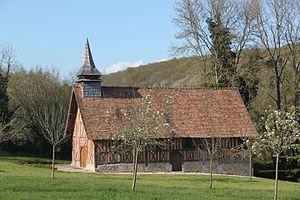
La chapelle Saint-Firmin
La chapelle Saint-Firmin est un édifice religieux situé à Saint-Martin-Saint-Firmin, dans le département de l'Eure en Normandie. L'édifice et un bassin extérieur sont inscrits au titre des monuments historiques en 1994.
L'Eure est un département français de la région Normandie. Il tire son nom de l'Eure, rivière qui le traverse avant de rejoindre la Seine. L'Insee et La Poste lui attribuent le code 27. Sa préfecture est Évreux.
Le Lieuvin est une région naturelle située à l'ouest du département l'Eure. Il correspond, en partie seulement, à l'ancien territoire des Lexoviens dont elle a conservé le nom. À l'origine, le Lieuvin s'étendait de la vallée de la Risle à la vallée de la Touques. Il comprenait, ainsi, les villes de Lisieux, Cormeilles et Honfleur, qui ont été, depuis, intégrées au pays d'Auge. Lisieux en était, alors, la capitale.
La liste des sites classés de l'Eure présente les sites classés du département de l'Eure. Selon une mesure du 14 octobre 2014, ils sont au nombre de 154, couvrant une superficie de 12 562 hectares, soit 2,07 % du département.